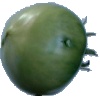
Label: Tomato not Ripened 1